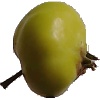
Label: Apple Red Yellow 2